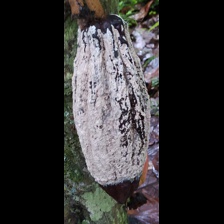
Label: moniliophthora